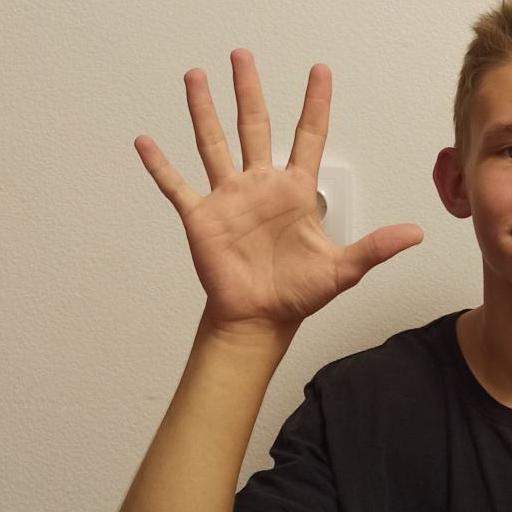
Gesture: palm